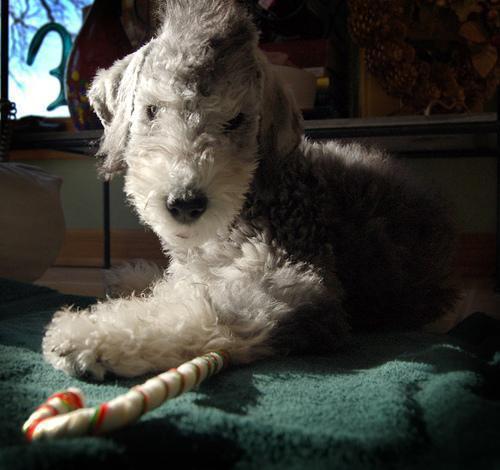
Bedlington_terrier